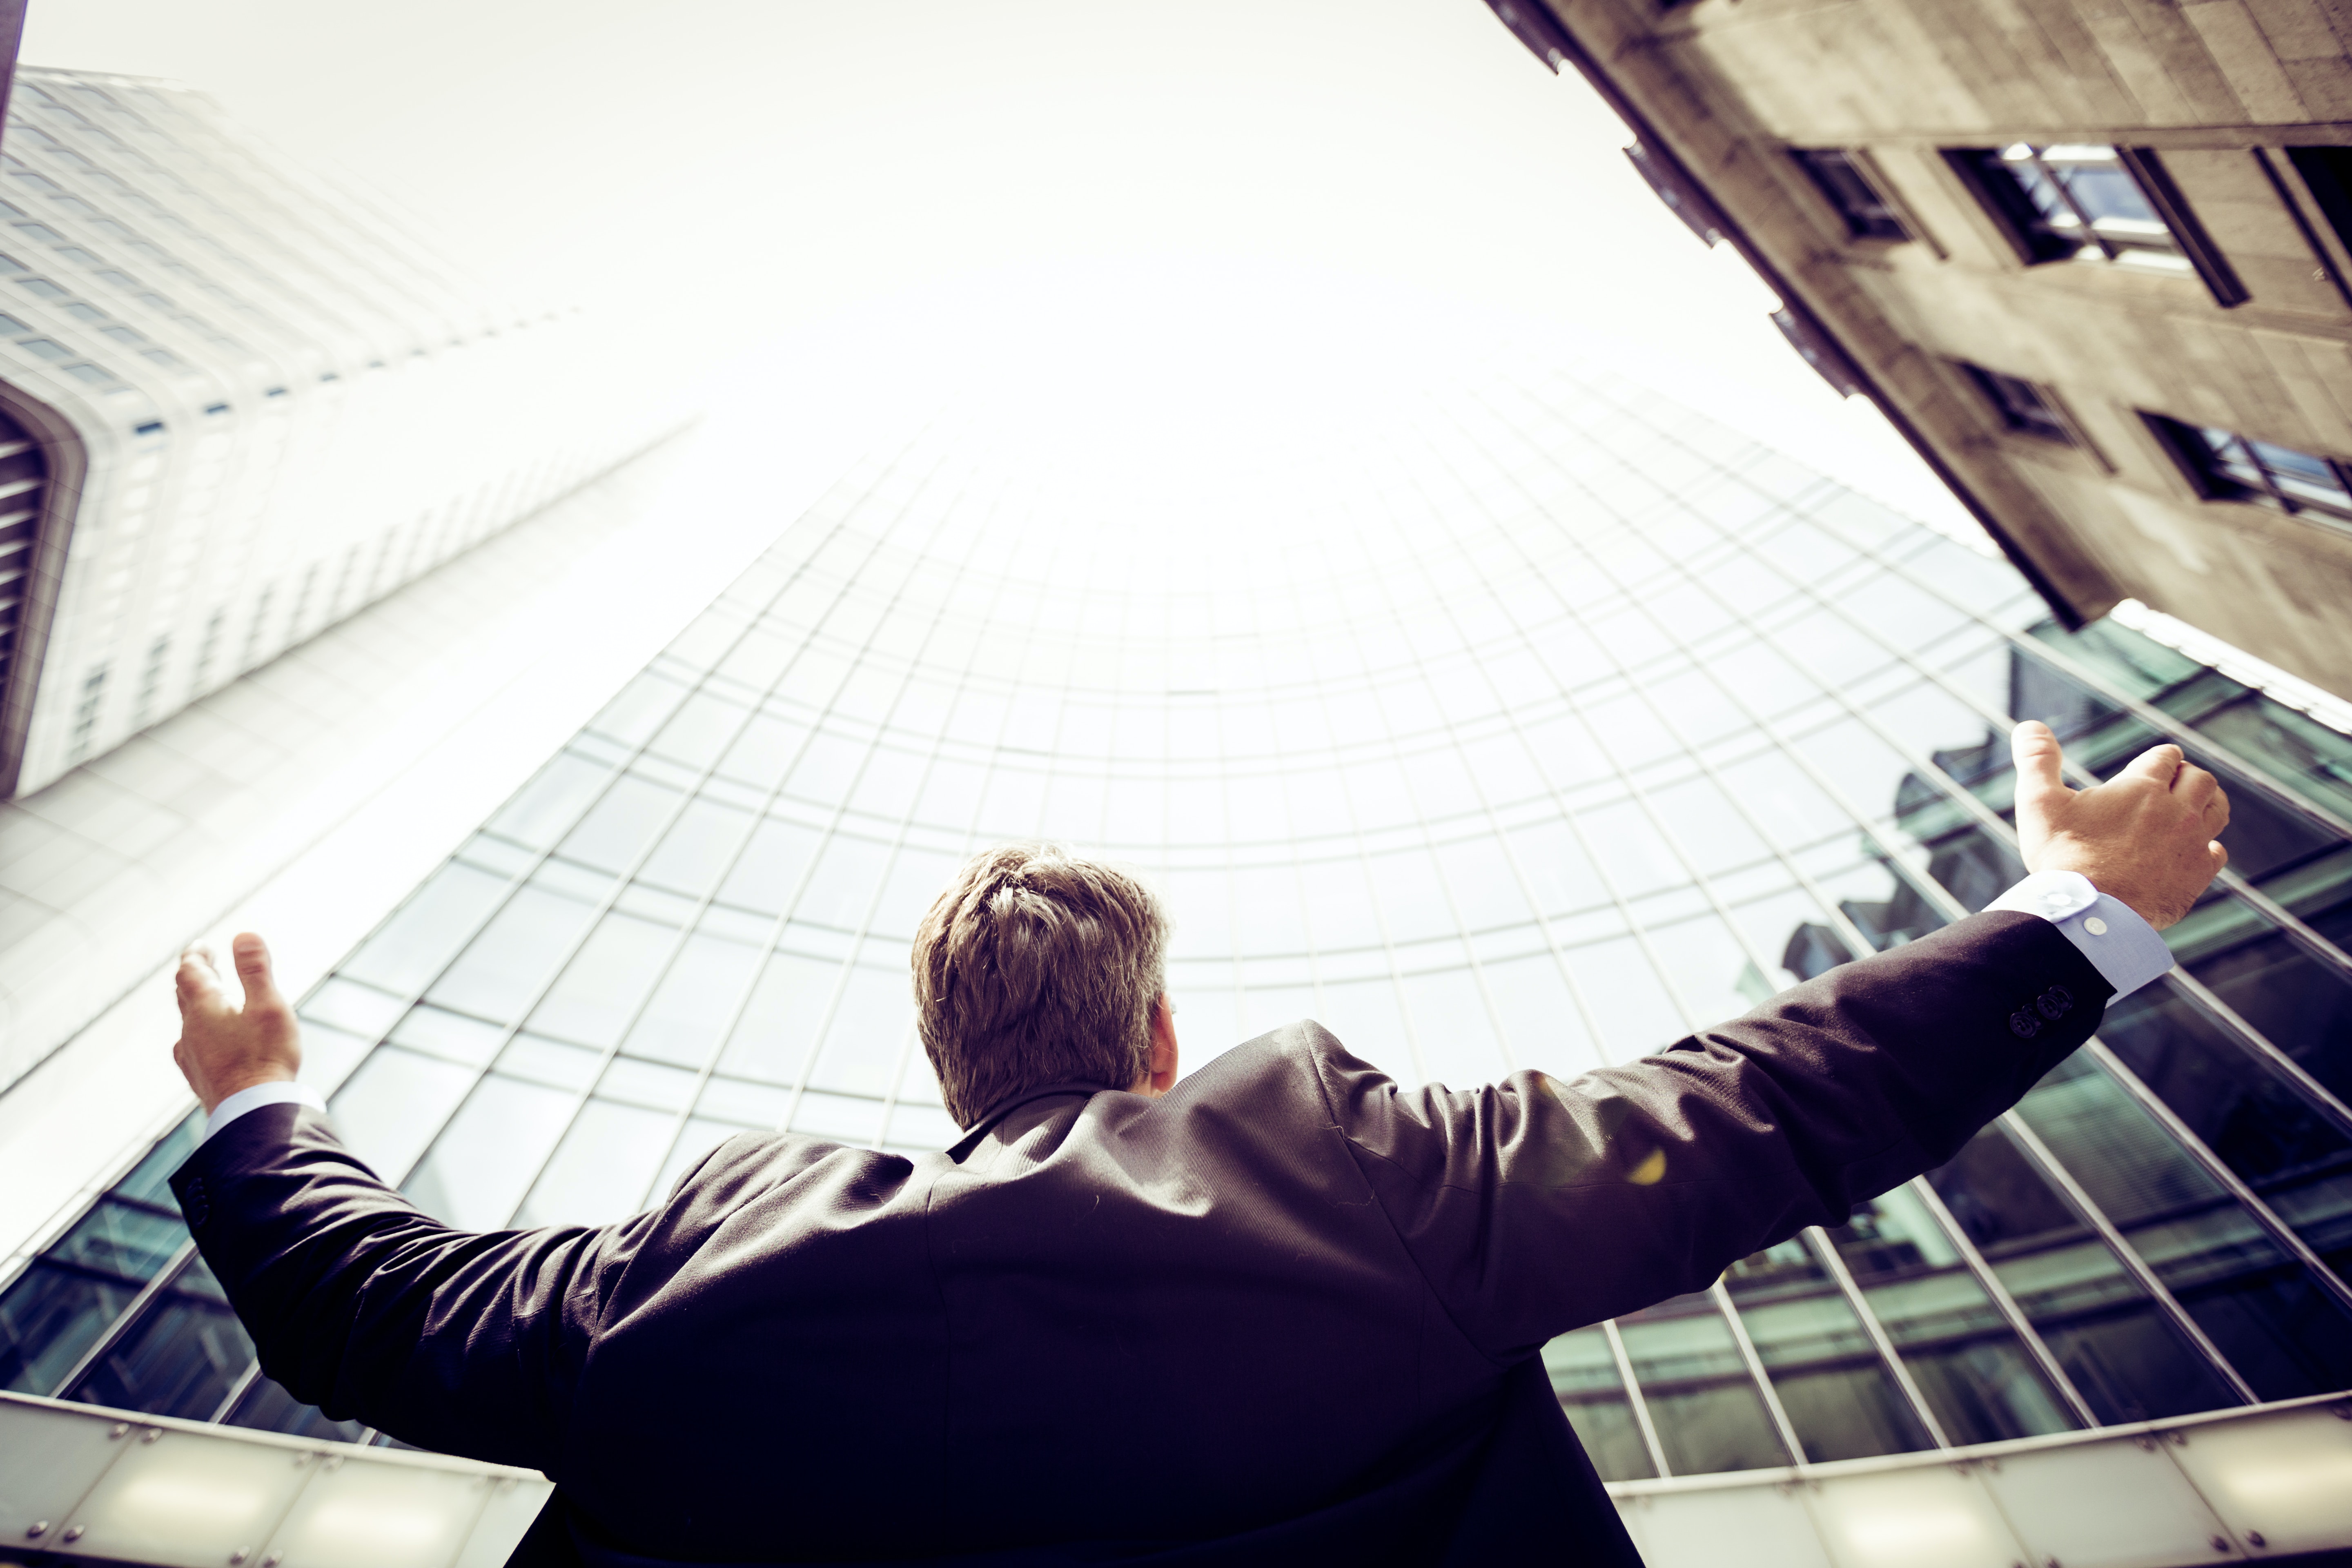
business, hand, arm, shirt, photograph, white, world, organ, coat, human, standing, gesture, suit, fun, Tints and shades, snapshot, city, symmetry, tower, white collar worker, tower block, circle, monochrome, t shirt, metal, pattern, ceiling, daylighting, crowd, glass, sitting, reflection, font, monochrome photography, selfie, street, hoodie